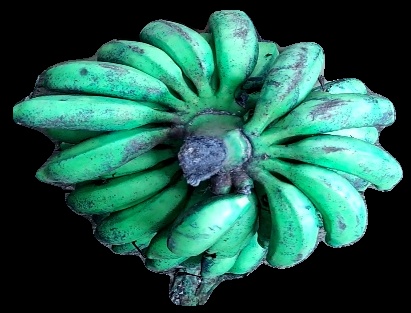
Variety: rasbale
Grade: grade3